Juan Mónaco

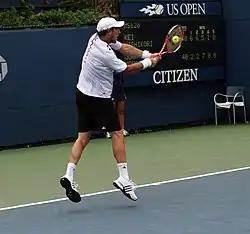
Juan Mónaco in 2008 against Kei Nishikori in the US Open

In 2008, Mónaco started the year with a semifinal appearance at the 2008 Heineken Open, losing to German Philipp Kohlschreiber. He also reached the third round of the 2008 Australian Open, the furthest he has reached so far, losing to Tomáš Berdych. In his first tournament after the Australian Open, he reached the final of the 2008 Movistar Open. He was scheduled to play Fernando González in the final, but Gonzalez was granted a walkover due to a left ankle injury sustained by Mónaco during the doubles final. Despite this, his performance during the week elevated Mónaco to a career-high ranking of world no. 14.